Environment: lab
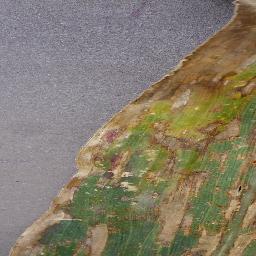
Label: gray_leaf_spot